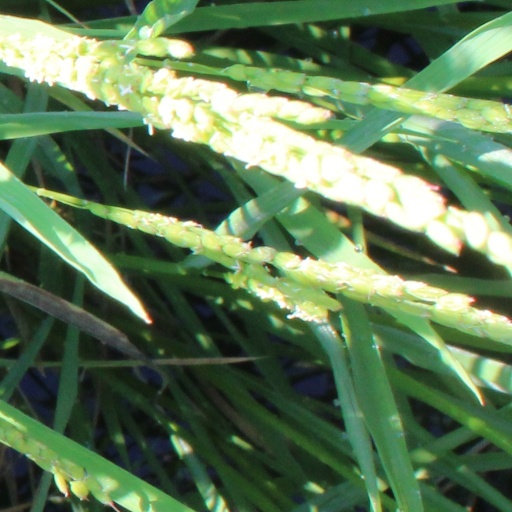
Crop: rice